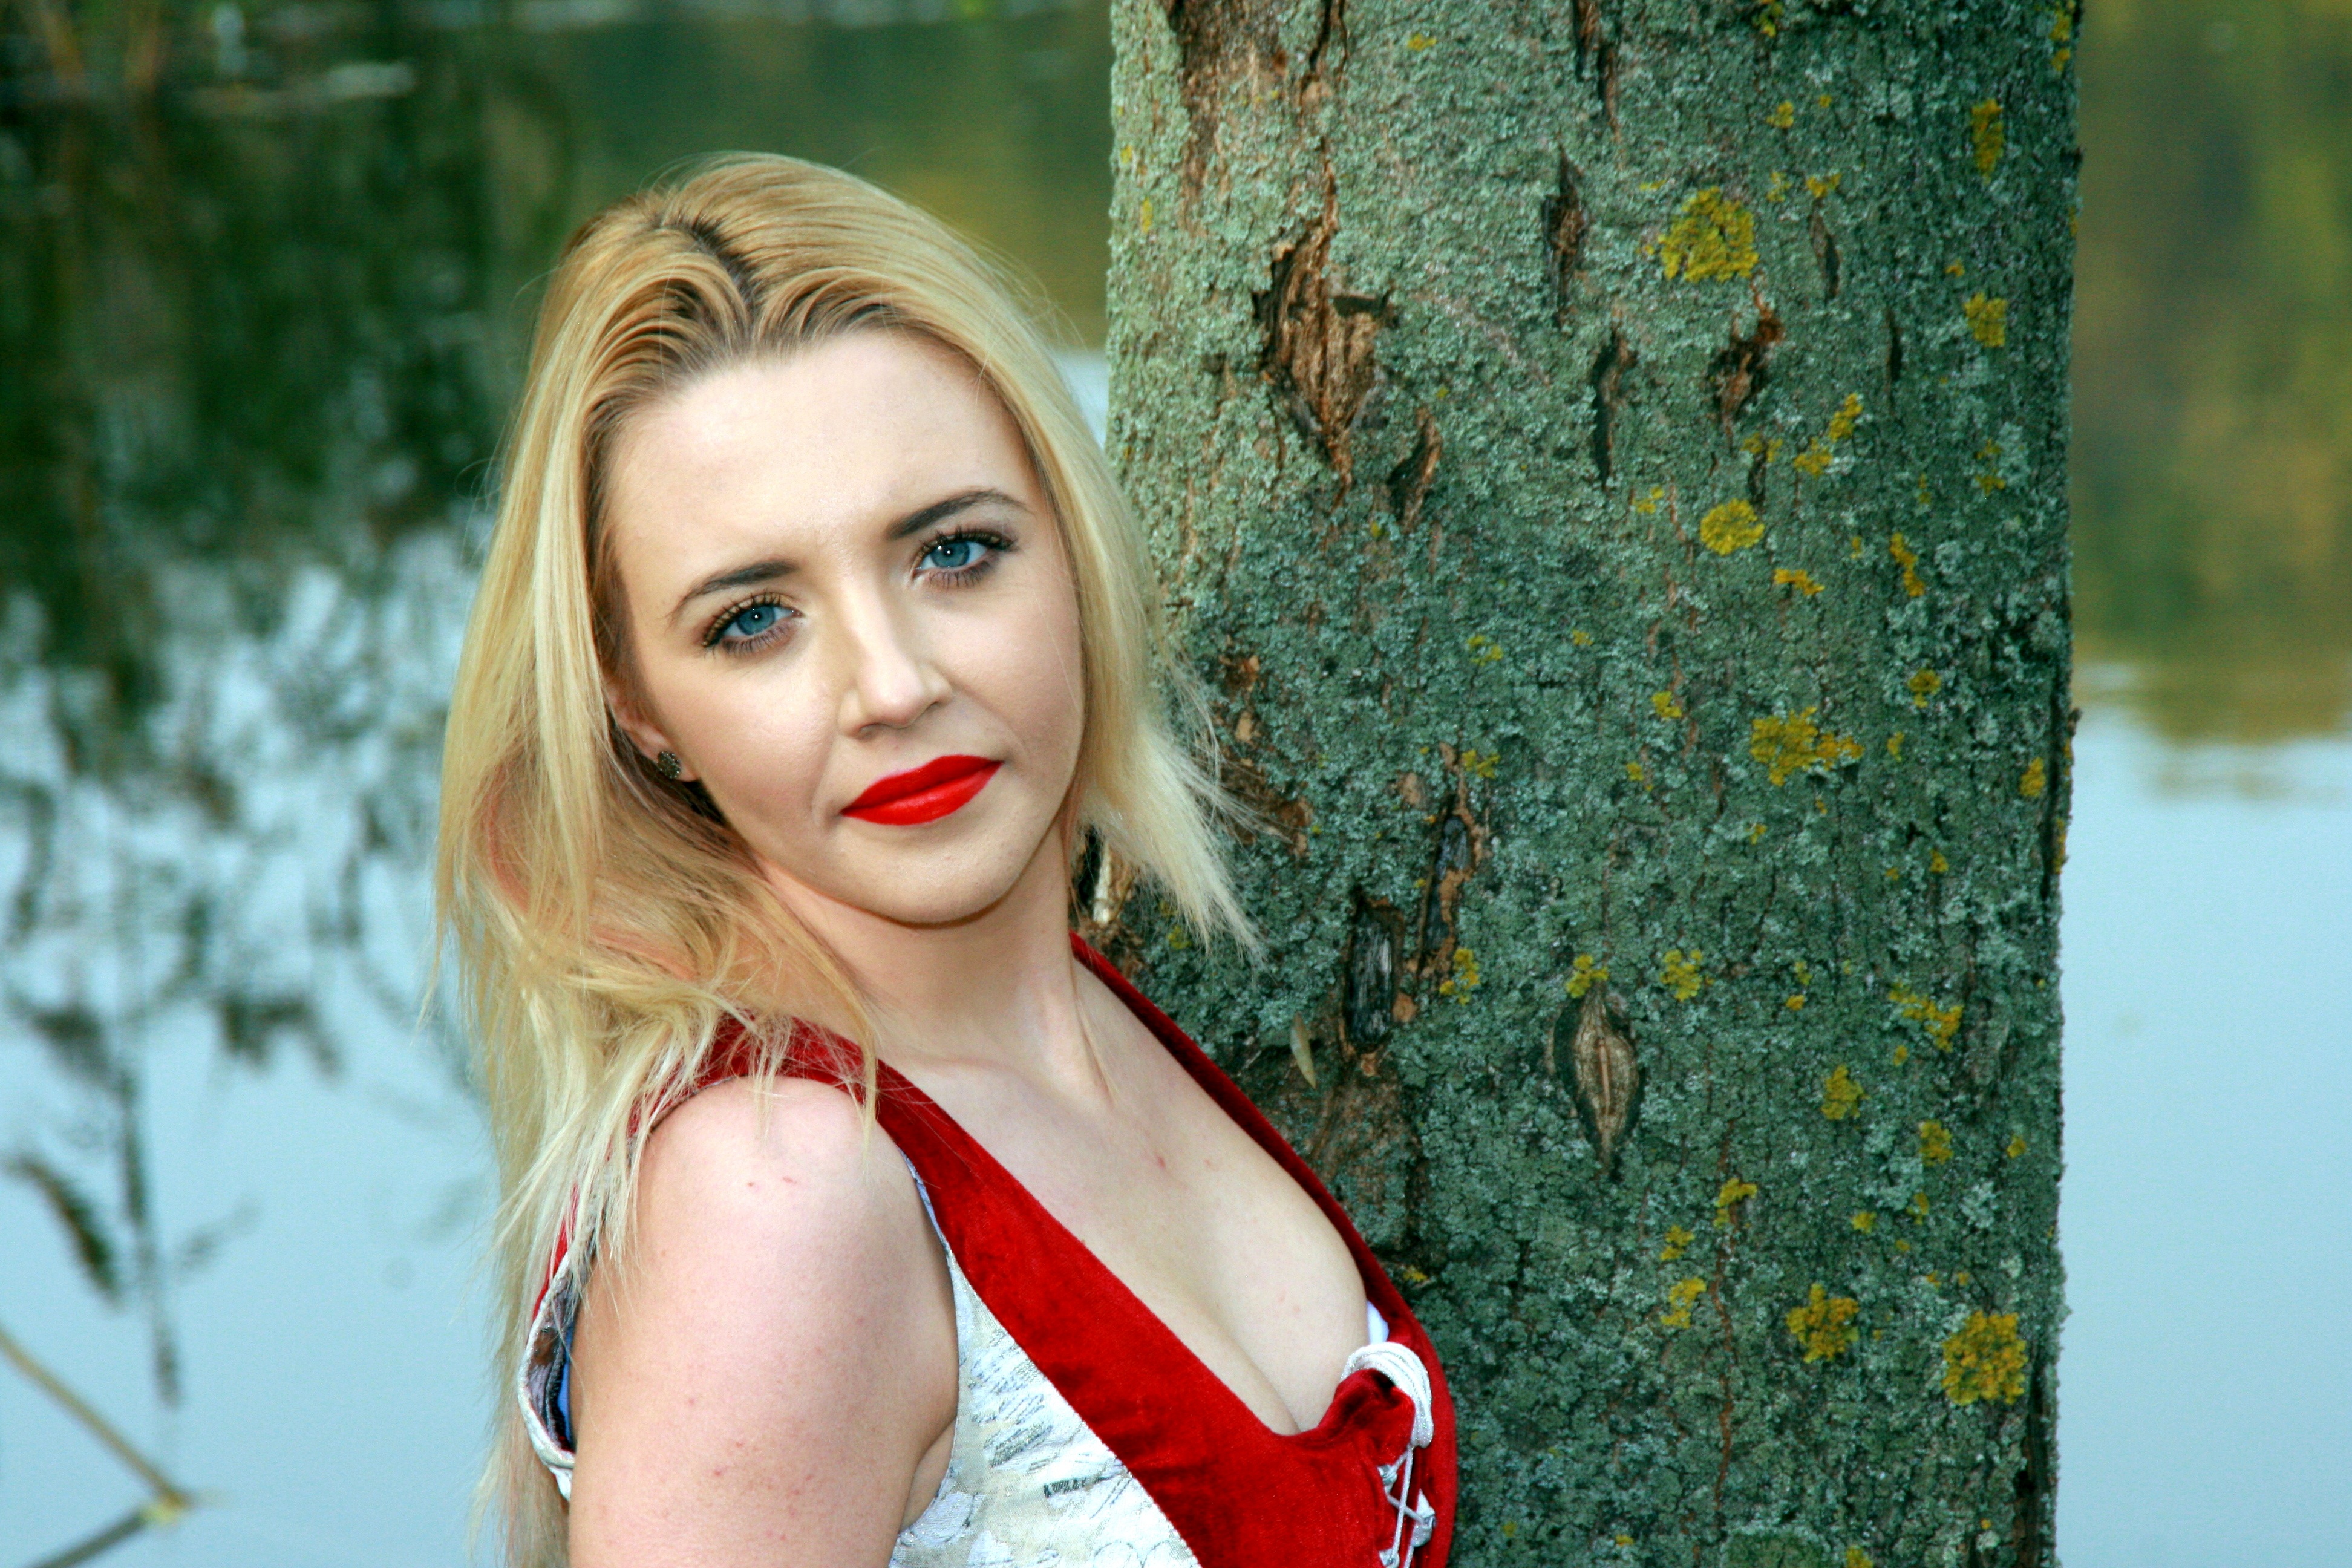
nature, forest, person, girl, woman, hair, photography, flower, lake, portrait, model, spring, red, color, autumn, fashion, lady, season, hairstyle, smile, long hair, dress, eye, photograph, skin, beauty, blond, princess, seductive, photo shoot, brown hair, portrait photography, art model